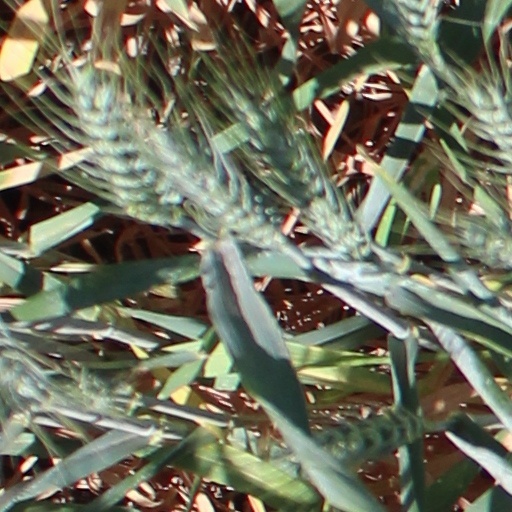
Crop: wheat